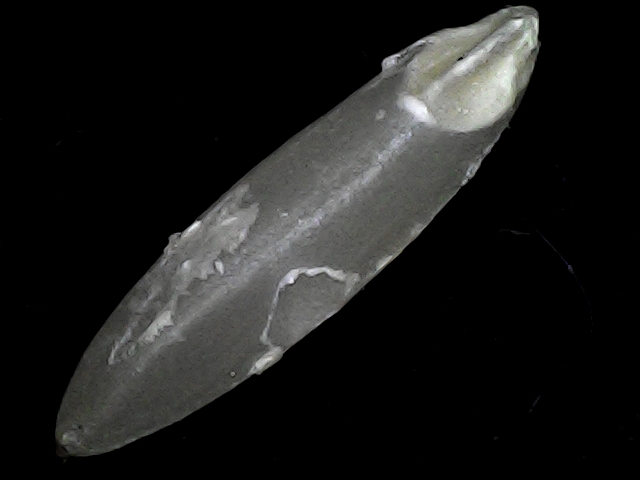
Rice variety: BRRI67